Henry Clay Hall

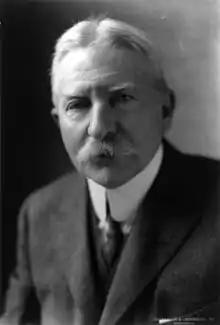
Henry Clay Hall in 1926, photo by Underwood & Underwood

Henry Clay Hall Jr. (January 3, 1860 – November 9, 1936) was an American attorney and commissioner of the Interstate Commerce Commission, appointed by president Woodrow Wilson in 1914 and who served on the Commission from March 21, 1914, to January 13, 1928. He served as Chairman of the Commission from 1917 to 1918 and again in 1924.